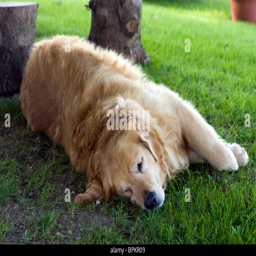
golden retriever sleeping in the grass